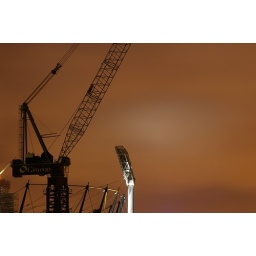
Building works in the MCG. Taken at night. The sky isn't really this brown in Melbourne.